Jeffrey Karp

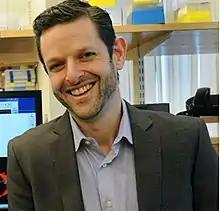
Jeffrey Karp

Jeffrey Karp (born 1975) is a Canadian biomedical engineer working as a Professor of Medicine at Harvard Medical School, Brigham and Women's Hospital, and the principal faculty at the Harvard Stem Cell Institute and Affiliate Faculty at the Massachusetts Institute of Technology through the Harvard–MIT Division of Health Sciences and Technology. He is also an affiliate faculty at the Broad Institute.